Marble Schoolhouse

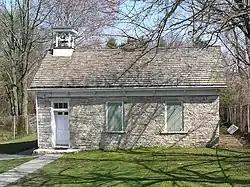

The Marble Schoolhouse is a Greek Revival style schoolhouse in Eastchester, New York that was built in 1835. The stone of its facade was quarried in nearby Tuckahoe, New York. It was listed on the National Register of Historic Places in 2005.